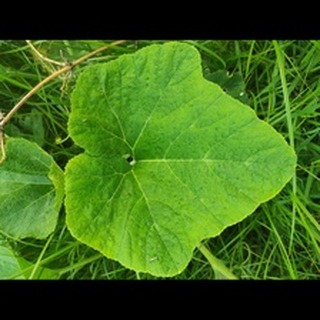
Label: healthy_pumpkin